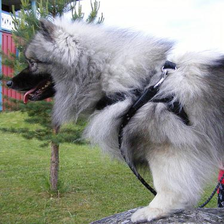
Species: dog
Breed: keeshond